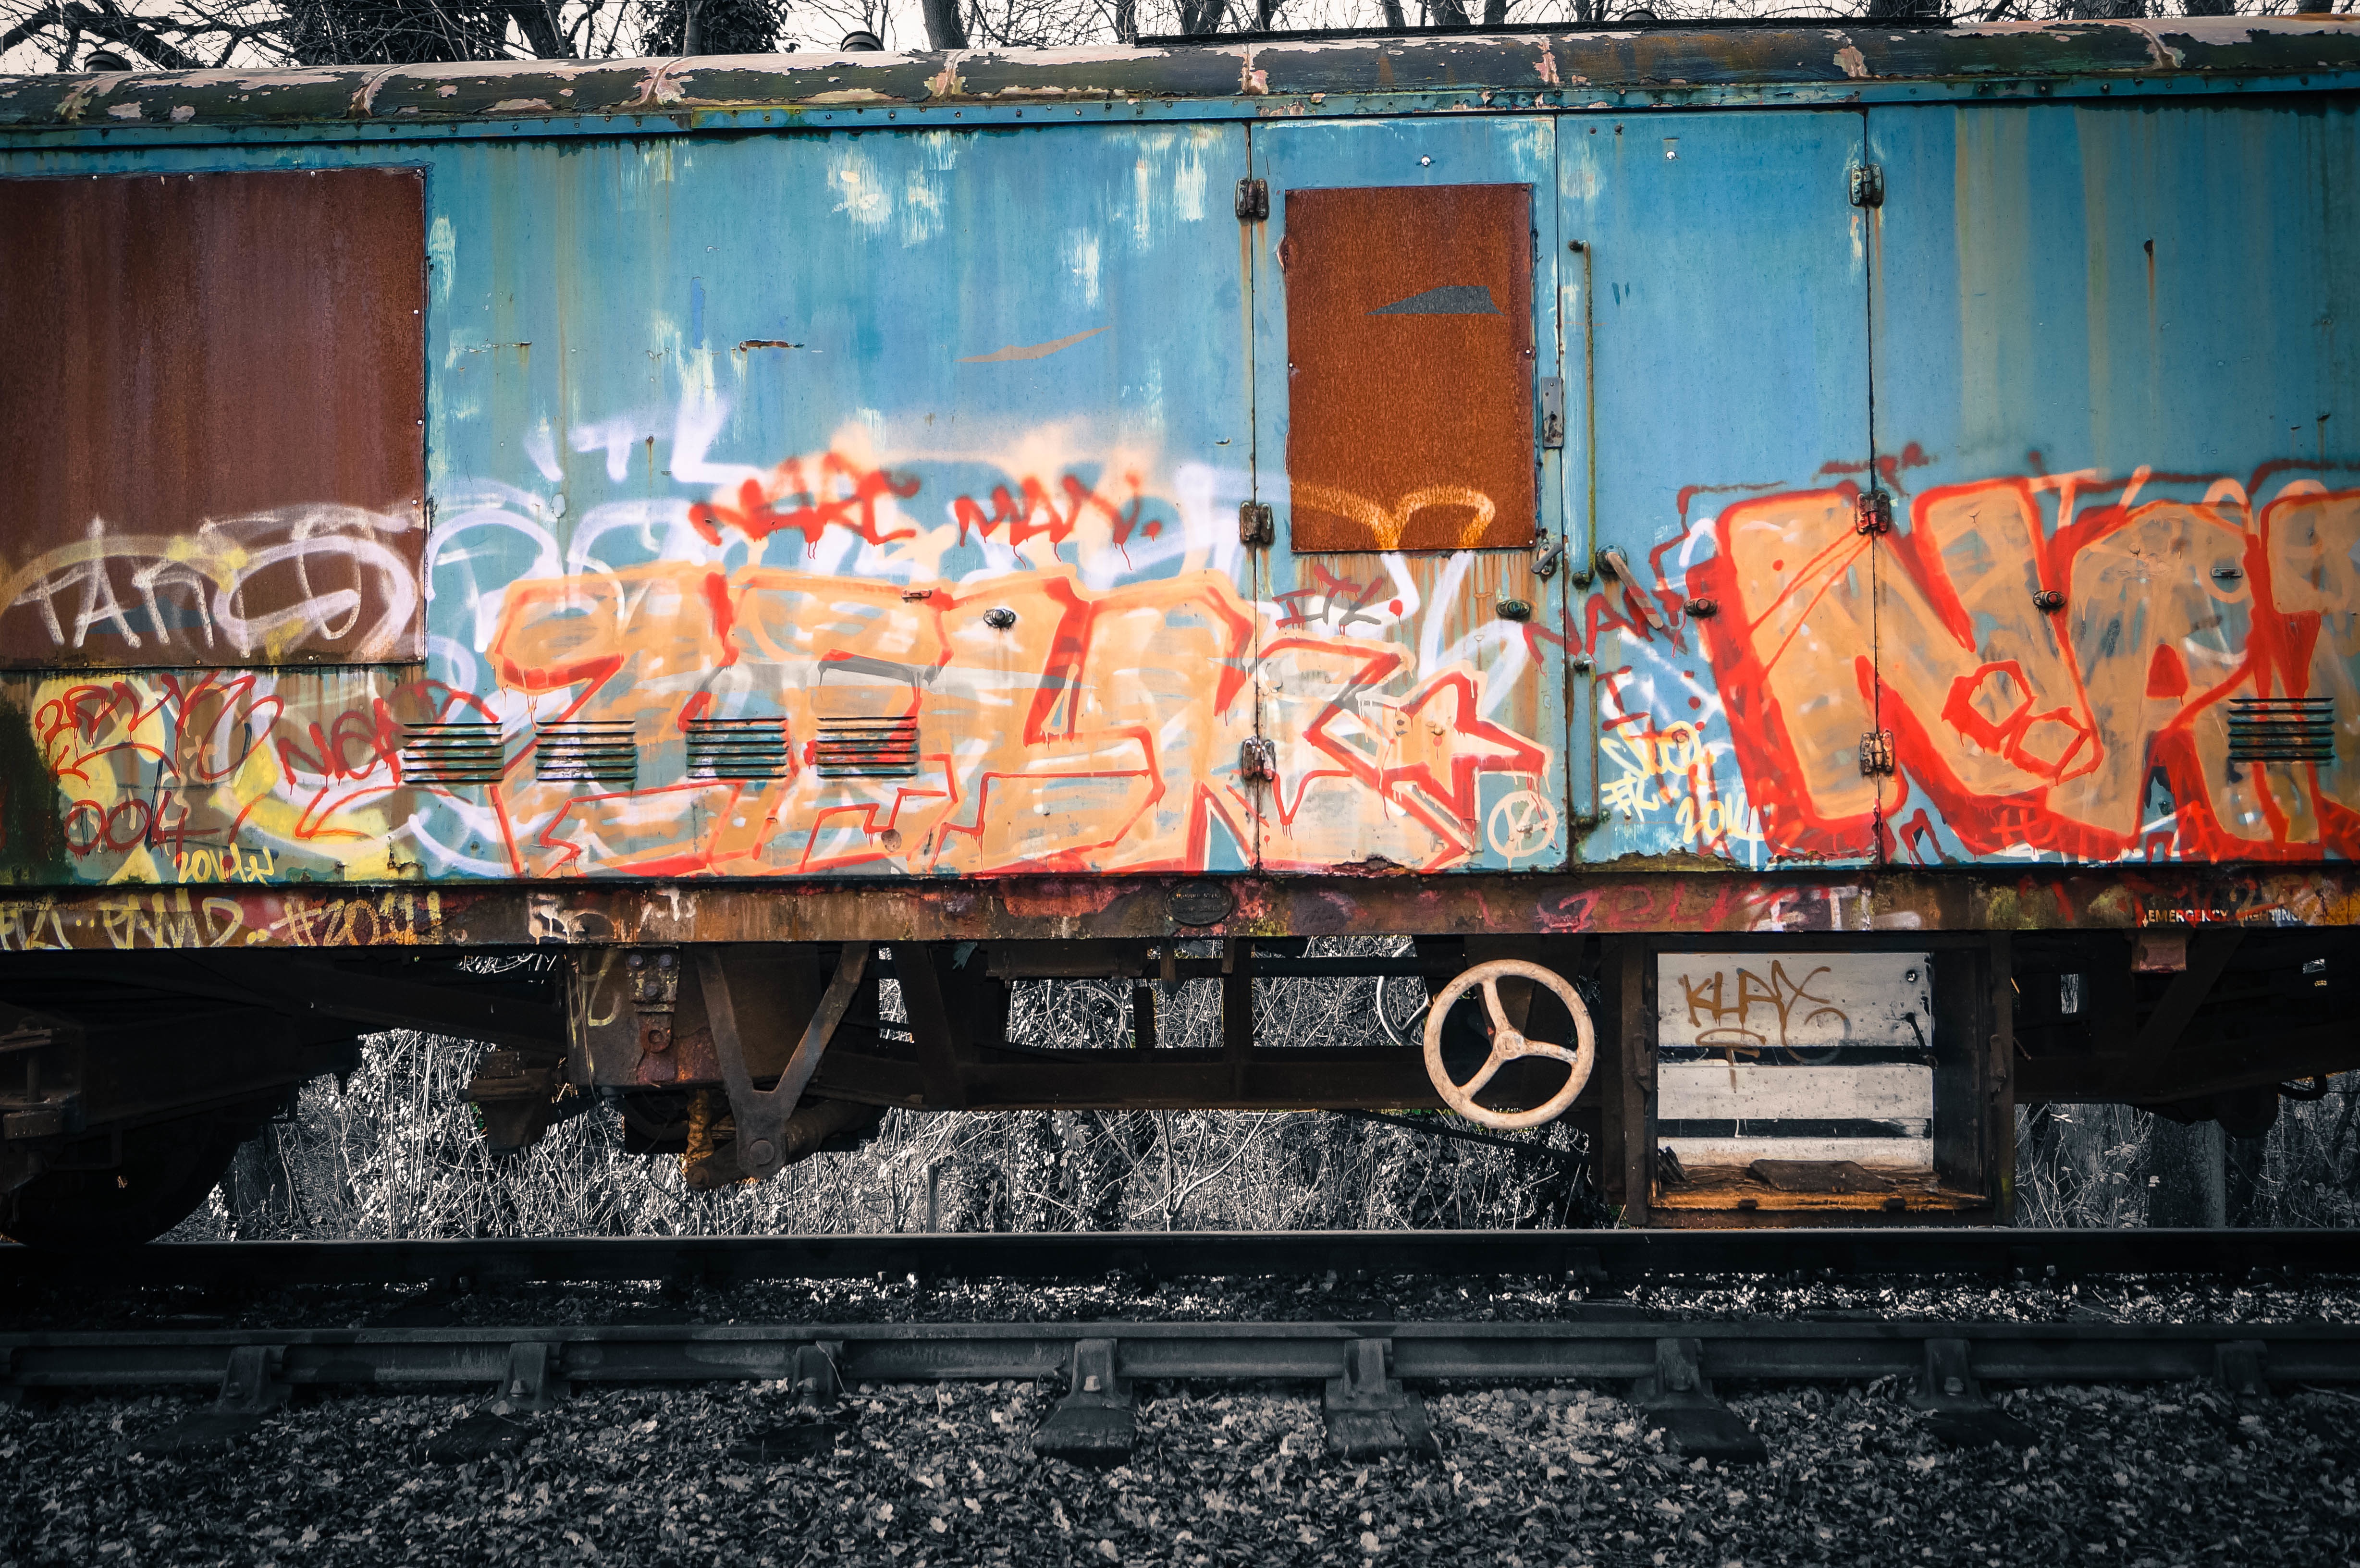
train, transport, vehicle, graffiti, art, locomotive, cargo, urban area, rolling stock, railroad car